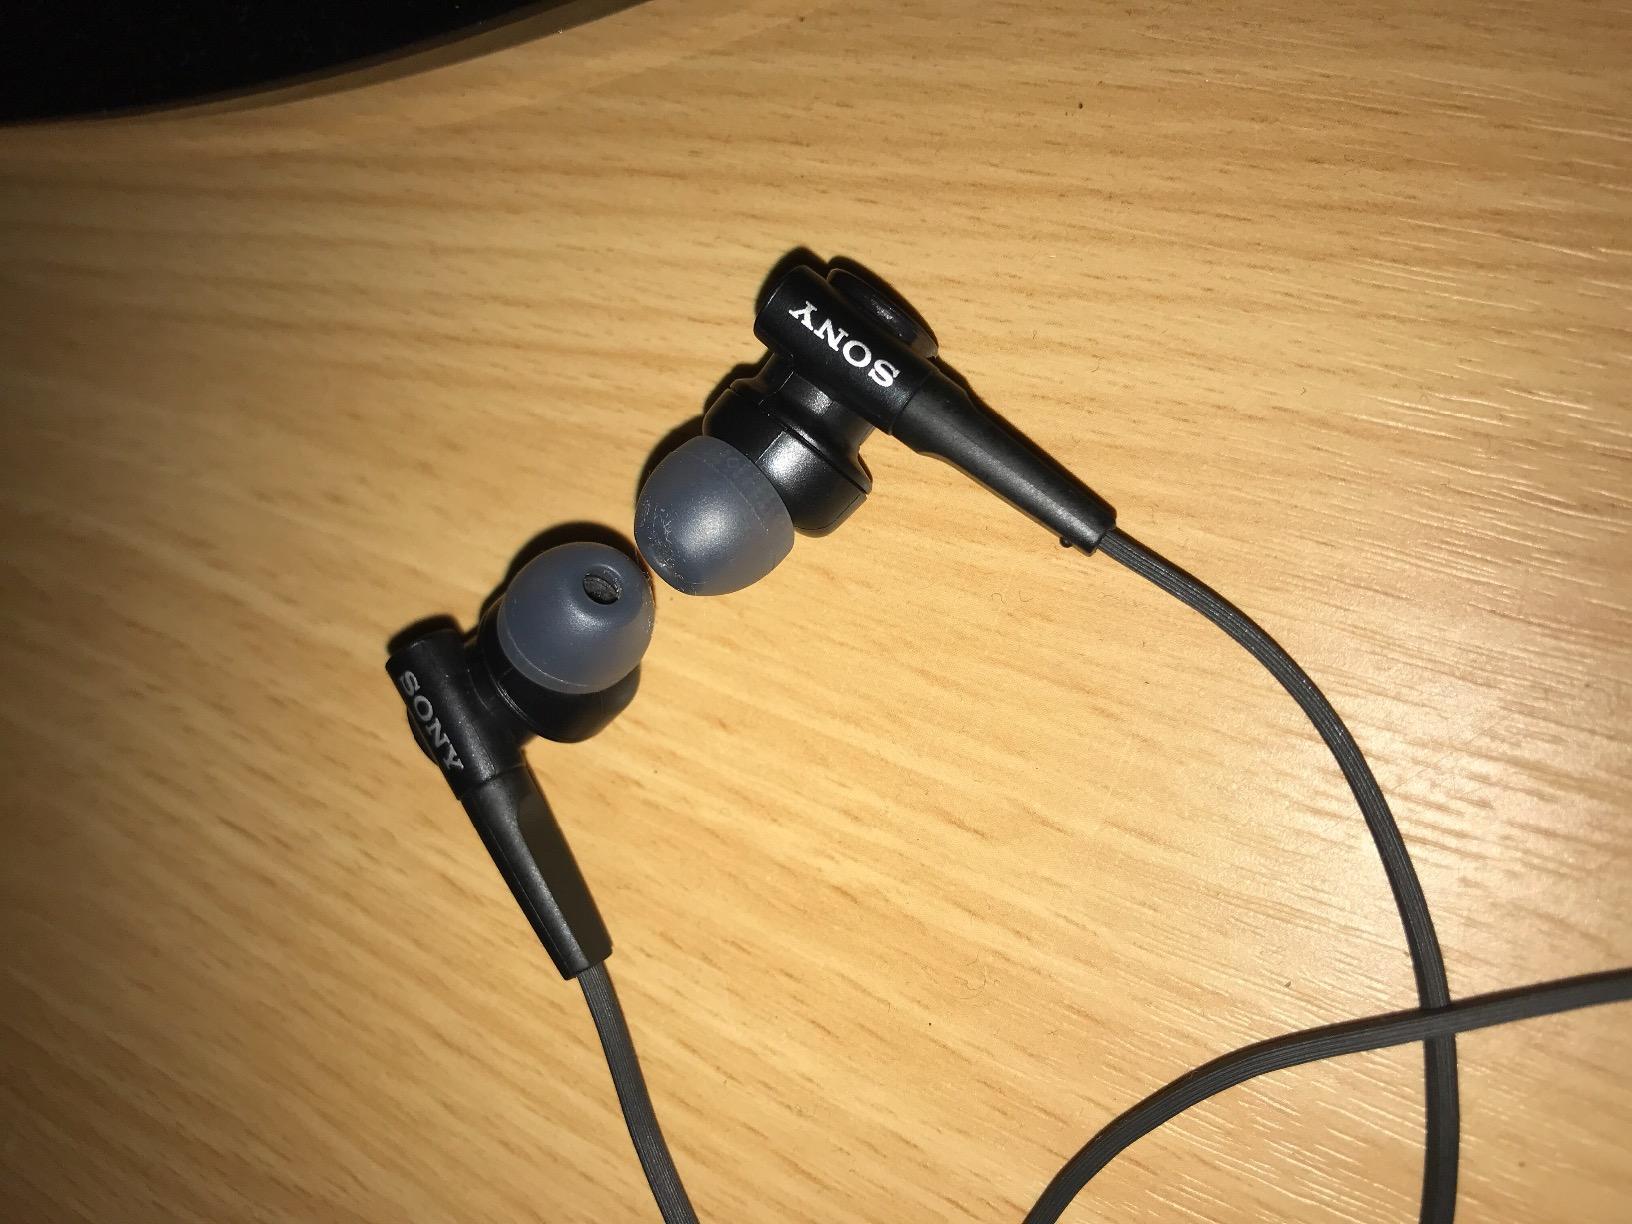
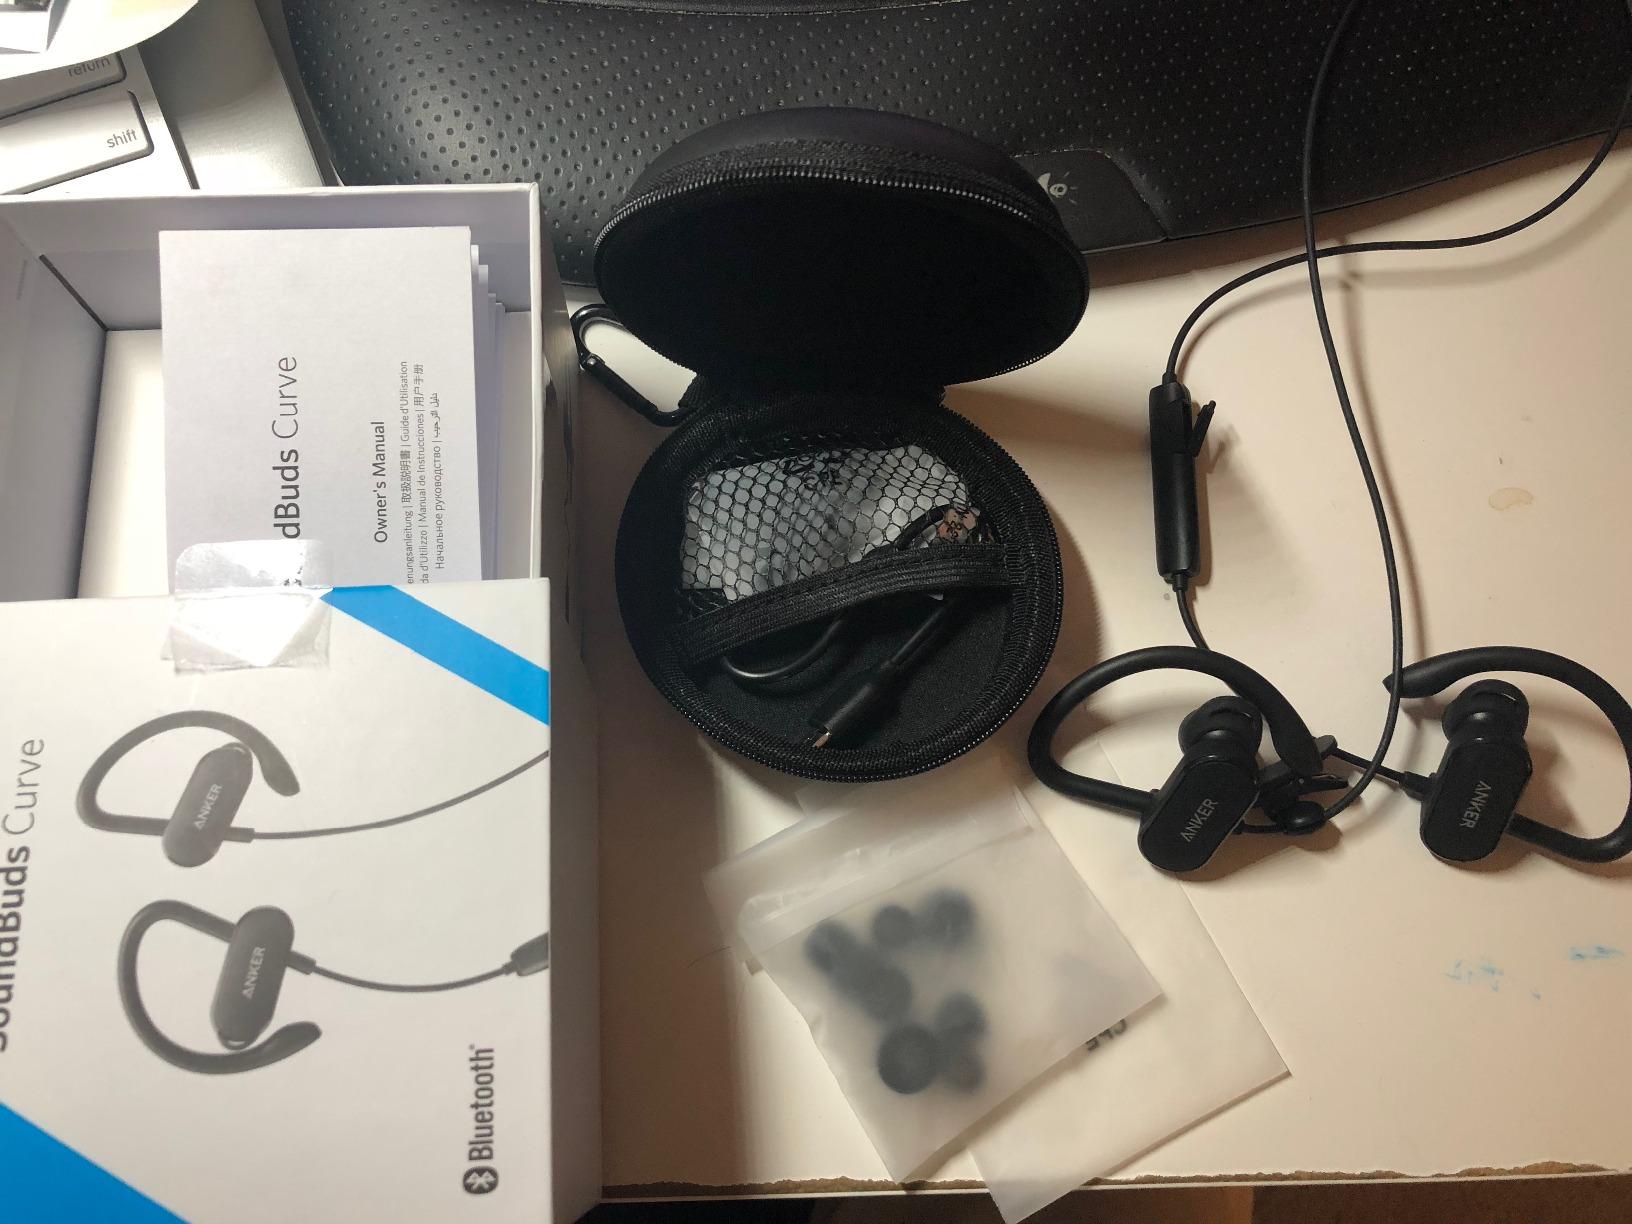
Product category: headphones
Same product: no